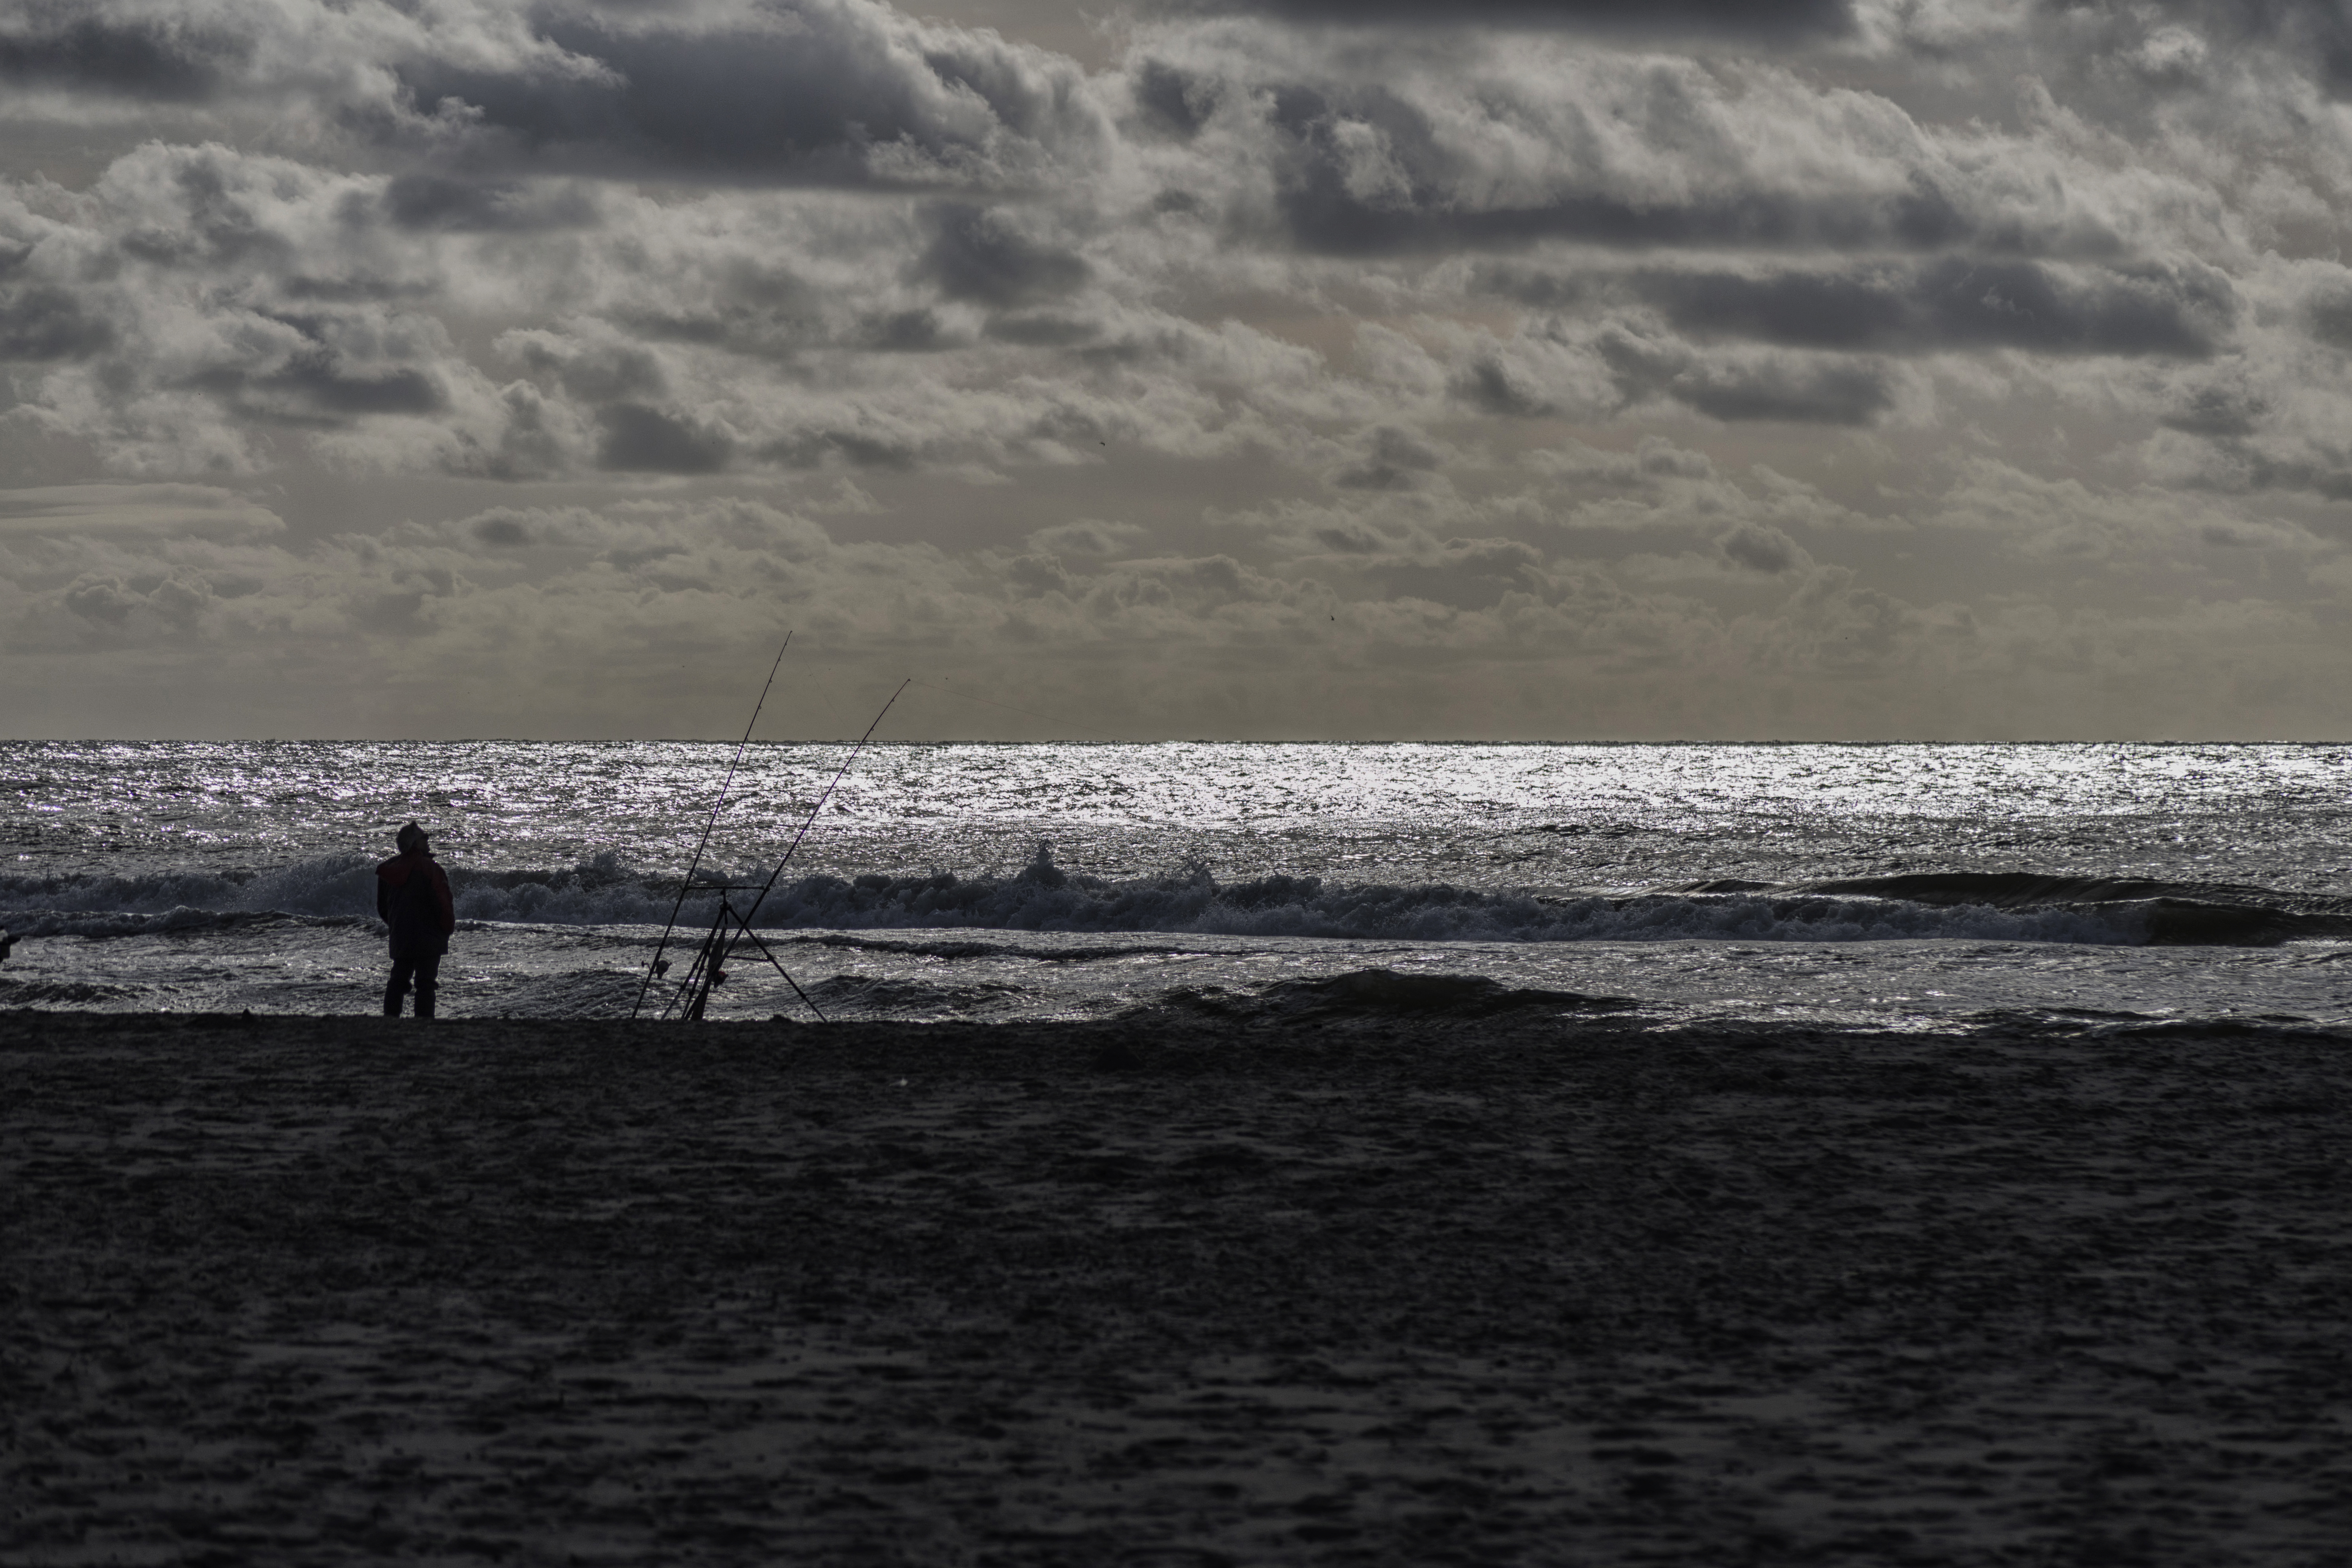
beach, landscape, sea, coast, water, outdoor, sand, rock, ocean, horizon, cloud, black and white, sky, sunset, shore, wave, wind, photo, bay, nikon, monochrome, body of water, holland, nederland, netherlands, clouds, dutch, outdoorphotography, picture, photograph, fotos, foto, paulvandevelde, pdvandevelde, padagudaloma, dordrecht, nederlandinfotos, texel, pvdvfotografie, pdvandeveldedordrecht, nederlandsefotografie, dutchphotogaraphy, totallydutch, fotografienederland, hollandsefotografie, fotografieholland, desluftervallei, landalgreenparks, fischerman, monochrome photography, mudflat, wind wave